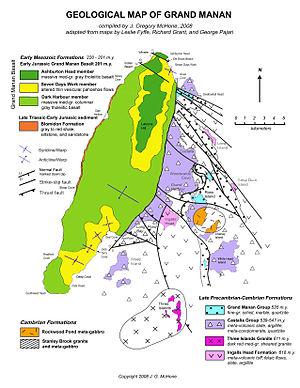
L'Île White Head est située à l'extrême sud-ouest de la province canadienne du Nouveau-Brunswick.
L'île de Grand Manan est une île canadienne, la plus grande de la baie de Fundy. C'est la principale île de l'archipel de Grand Manan, située à la frontière entre la baie de Fundy et le golfe du Maine. L'île fait partie du comté de Charlotte, à l'extrême sud du Nouveau-Brunswick.